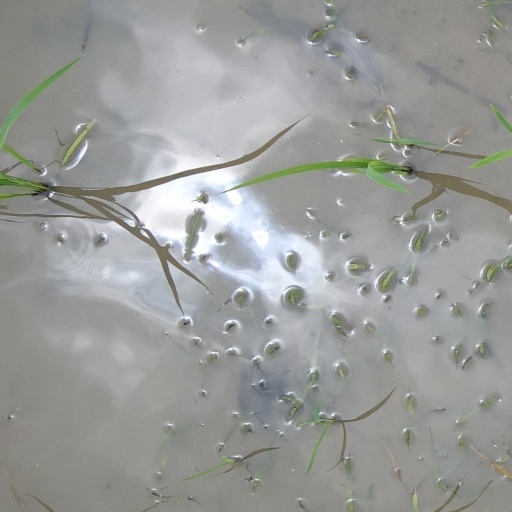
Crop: rice